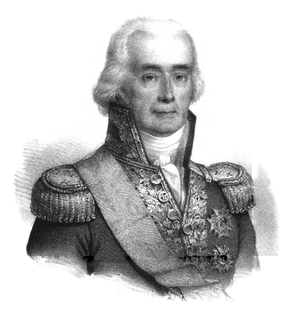
Pierre César Charles Guillaume de Sercey, marquis de Sercey, né au château du Jeu, à La Comelle le 26 avril 1753 et mort à Paris le 10 août 1836, est un officier de marine français. vice-amiral, il est surtout connu pour avoir commandé les forces navales françaises de l'océan Indien de 1796 à 1800.